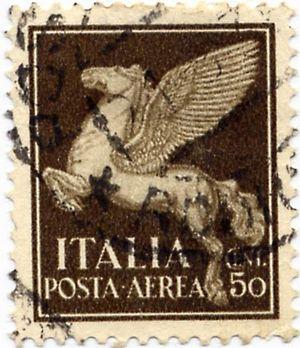
Cet article, Pégase dans la culture populaire, liste les références au cheval ailé Pégase de la mythologie grecque, que ce soit par le nom et la symbolique, comme emblème ou un logo, principalement par des entreprises, l'armée, le domaine aéronautique et en numismatique.